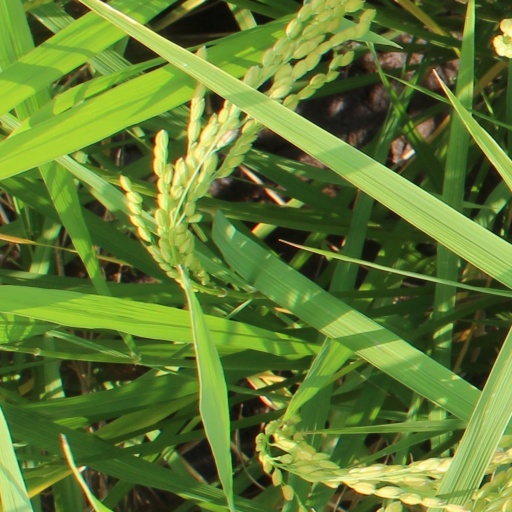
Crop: rice